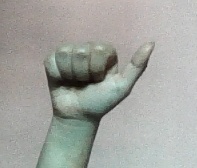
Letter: dhad